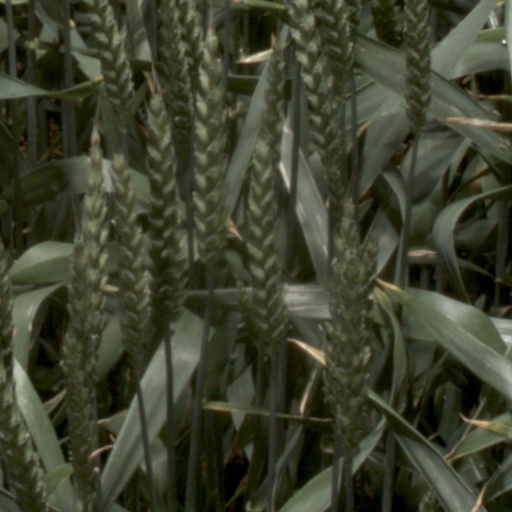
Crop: wheat